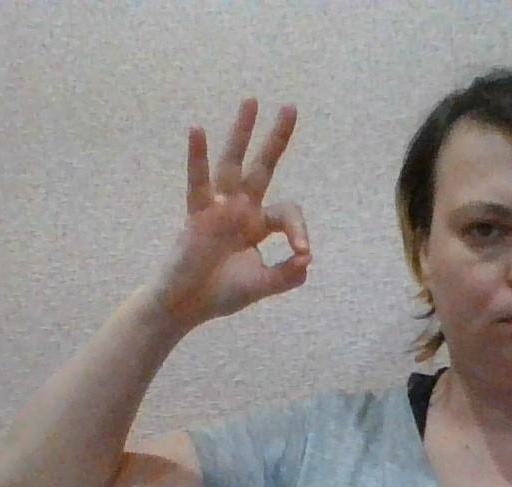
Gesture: ok